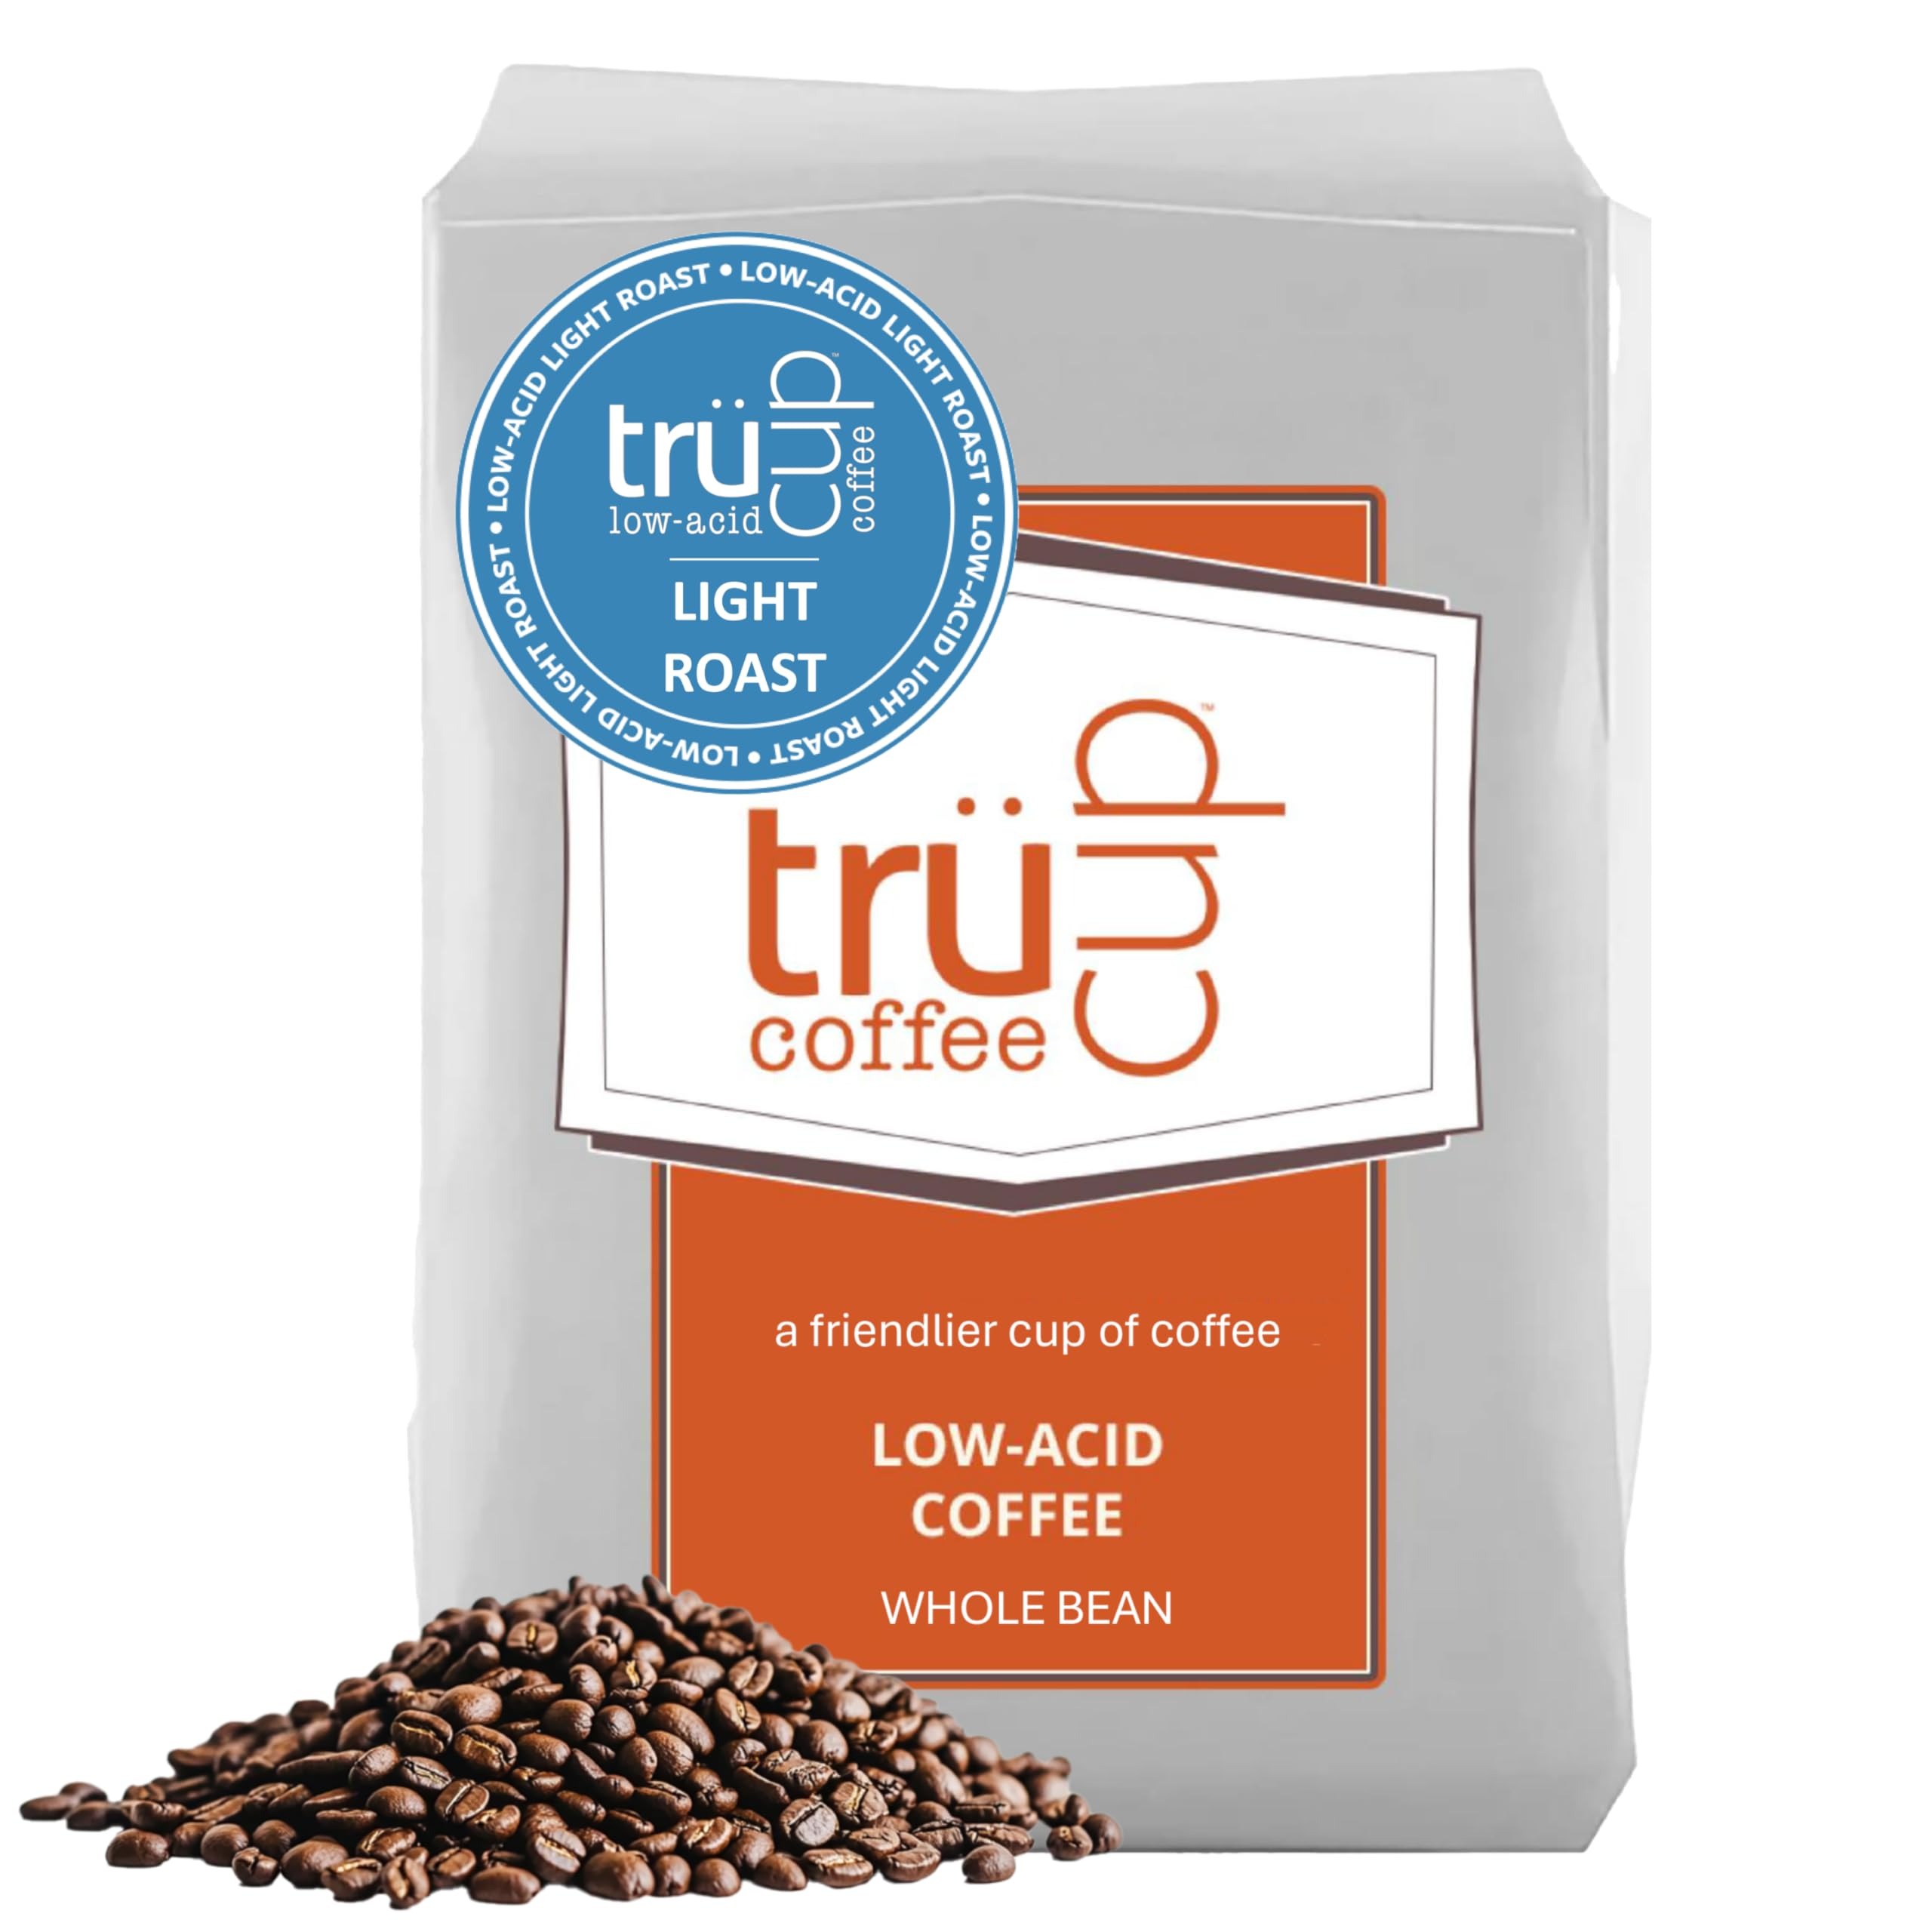
Item Name: trücup Low Acid Coffee, Light Roast Whole Bean Coffee 32 Oz, Natural Water&Steam Process (60% Less Acid), Smooth Flavor, Stomach-Friendly Rich in Antioxidants
Bullet Point 1: STOMACH-FRIENDLY & EASY TO DIGEST: Say goodbye to discomfort! Our low-acid Light Roast Coffee Beans are specially processed with water and steam to remove 60% of the Acid found in regular coffee, making it gentle on sensitive stomachs and perfect for daily enjoyment.
Bullet Point 2: LOW ACID COFFEE SMOOTH trücup TASTE: Not sacrificing the taste of a good coffee, trücup procures premium coffee beans that are expertly roasted to preserve optimal flavor and the natural caffeine content.
Bullet Point 3: RICH IN ANTIOXIDANTS FOR YOUR WELLNESS: Boost your health with every sip. Packed with natural antioxidants, our whole bean coffee light roast helps combat free radicals, supports your immune system, and promotes overall well-being, making it a guilt-free indulgence.
Bullet Point 4: PREMIUM QUALITY, NATURALLY PROCESSED: Sourced from high-quality beans and naturally processed with no harsh chemicals, our light roast whole bean coffee are crafted with care to ensure consistent flavor, aroma, and satisfaction in every bag. Enjoy a better coffee experience you can trust.
Bullet Point 5: VERSATILE GRIND OPTIONS FOR EVERY BREWER: Whether you prefer drip coffee, French Press, or a classic pour-over, we’ve got you covered. Choose from Drip, Coarse, or Whole Bean to suit your favorite brewing method and create your perfect cup every time.
Product Description: Introducing trücup Low-Acid Light Roast, the perfect choice for those who desire a gentler and more delicate coffee experience. Crafted with precision, this light roast is designed to offer a smooth and mellow cup without the harshness of harmful acids, making it an ideal option for sensitive stomachs. Why Choose trücup Low-Acid Light Roast? 1. Gentle on the Stomach: Our low-acid coffee is specially crafted for those with sensitive stomachs, allowing you to enjoy a smooth and flavorful cup without discomfort. 2. Delicate and Sweet Flavor: The light roast preserves the natural sweetness and intricate flavors of the beans, providing a gentle and enjoyable coffee experience. 3. Versatile and Convenient: Ideal for various brewing methods, trücup Low-Acid Light Roast ensures a consistently exceptional cup, whether you prefer a French press, pour-over, or drip coffee maker. Perfect for Any Time of Day Wake up to the inviting aroma of trücup Low-Acid Light Roast, filling your kitchen with the promise of a gentle start to your day. This blend is not only a great morning pick-me-up but also a perfect afternoon treat to keep you refreshed and relaxed. trücup Low-Acid Light Roast is a healthier coffee option, offering all the delightful flavors and satisfaction of traditional coffee without the harmful acids. Enjoy a smooth and balanced coffee experience that's easy on your digestive system. Don't miss out on the ultimate light roast experience. Order your bag of trücup Low-Acid Light Roast today and discover the perfect balance of delicate sweetness and smooth texture. Enjoy a gentle and delightful coffee that's kind to your stomach and a pleasure to your taste buds. Embrace the lightness, savor the delicate sweetness, and experience the low-acid difference with trücup Low-Acid Light Roast. It's more than just coffee; it's a daily ritual of comfort and pure enjoyment in every cup.
Value: 32.0
Unit: Ounce

Price: 29.95